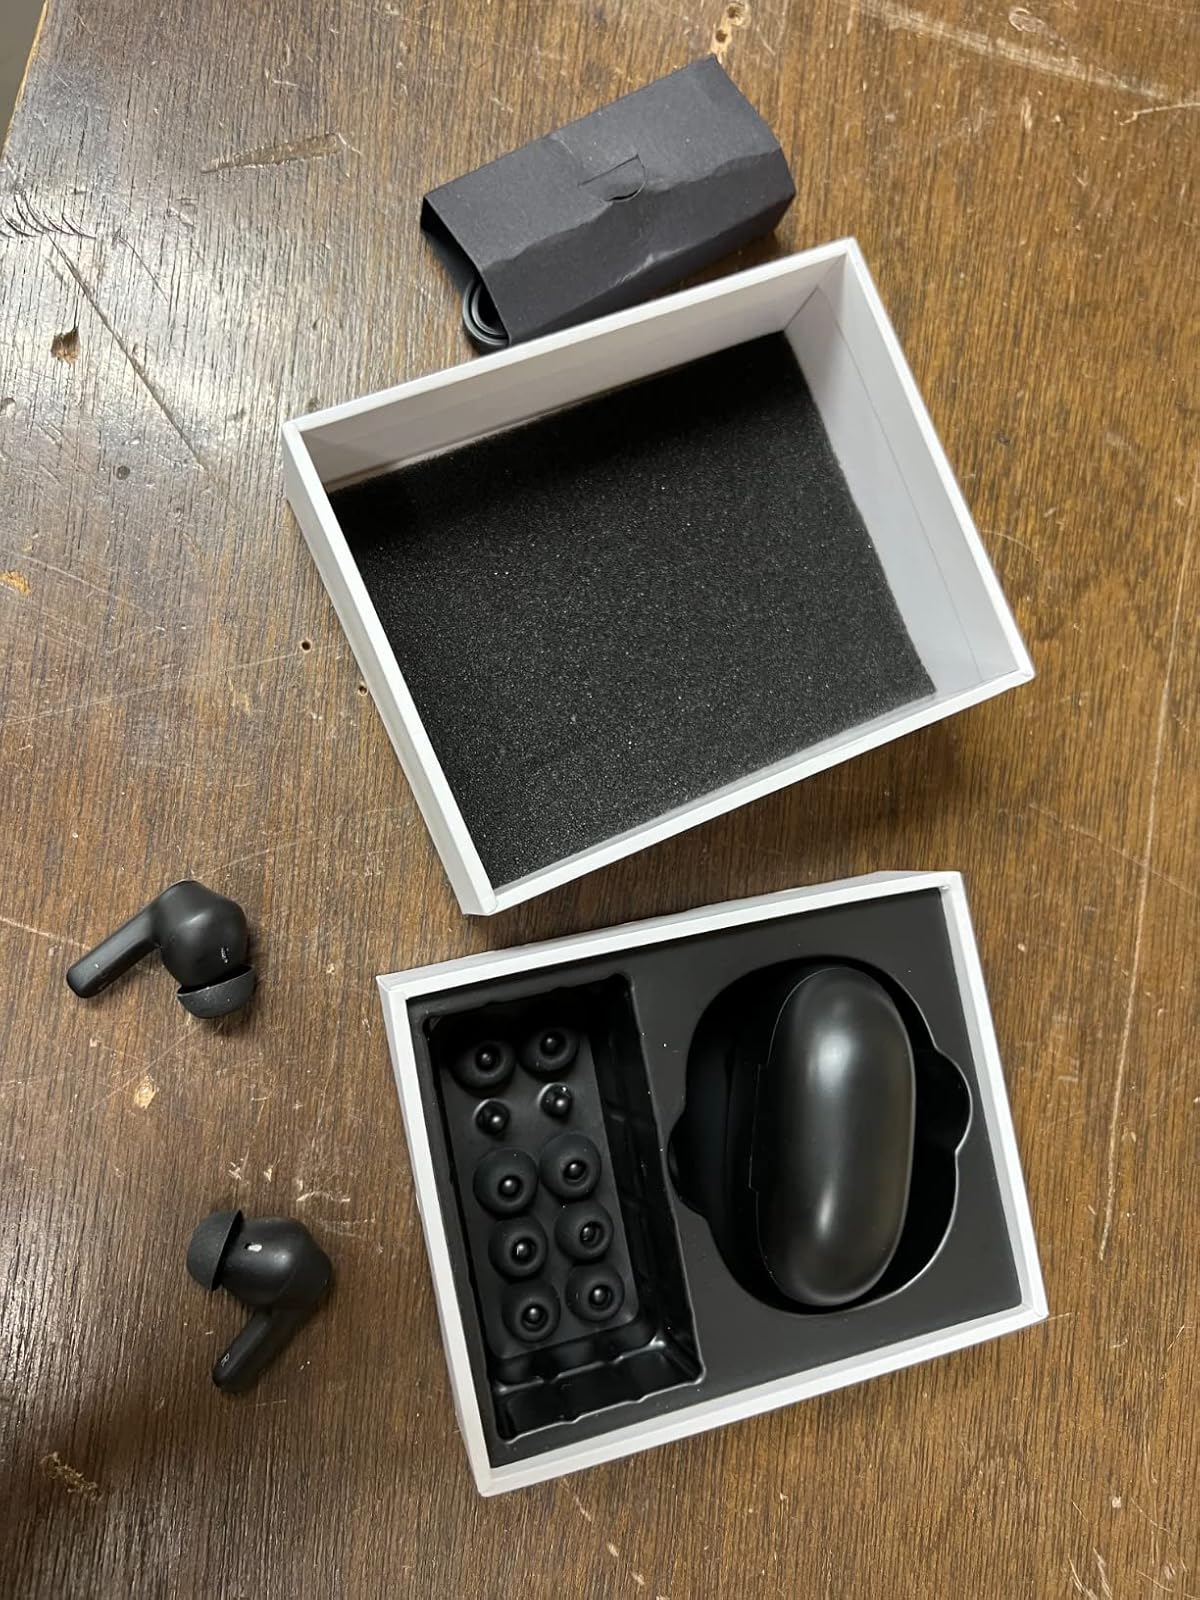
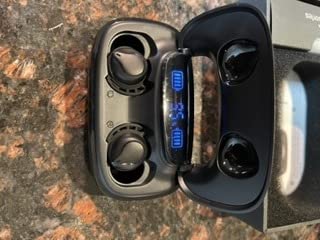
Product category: earbuds
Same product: no